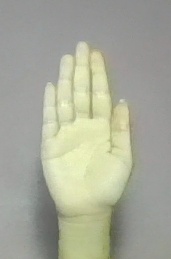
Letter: seen